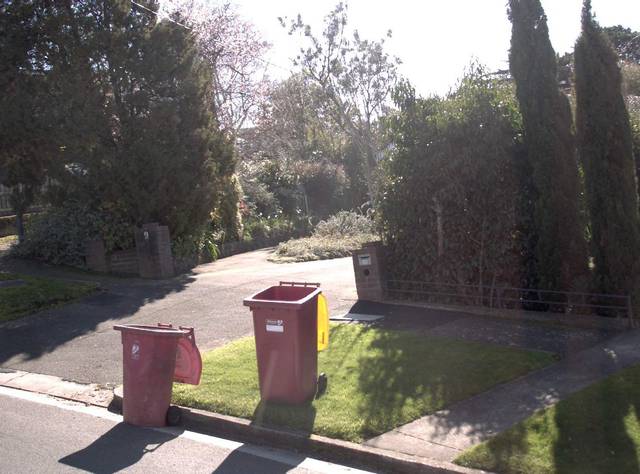
Region: Australia
Coordinates: -41.45, 147.17